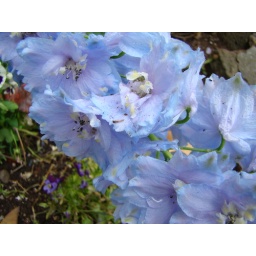
Pretty blue flowers in Balboa Park